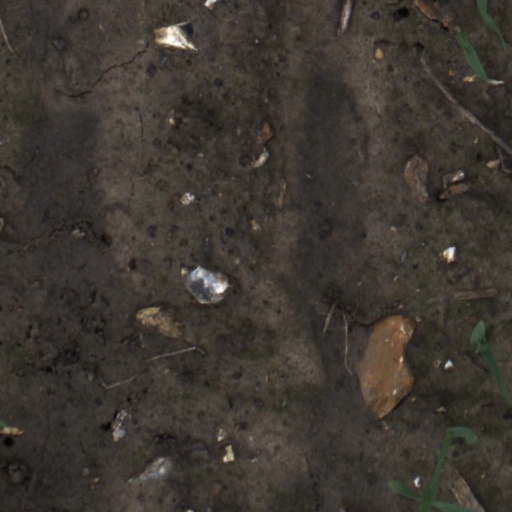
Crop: wheat